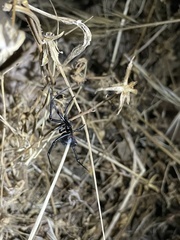
Species: Lactrodectus_hesperus